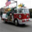
Label: truck